Tarebia granifera

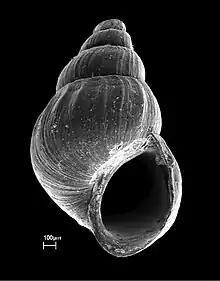
A scanning electron microscopic image of an apertural view of a newborn shell of "Tarebia granifera".

"Tarebia granifera" is both parthenogenetic and ovoviviparous, although males have been reported. These are characteristics which are undoubtedly key to its success as an invader. For example, no males have been found amongst hundreds dissected from KwaZulu-Natal, it is probable that a few are present. Males were found in most (6/7) populations examined in Puerto Rico but were generally uncommon at up to 22.7% of the population (mean 4.6%). Live sperm were present in the testes of these males but the genitalia were apparently non-functional. R. Tucker Abbott (1952) failed to find sperm in the gonads of male "Tarebia granifera" from Florida. Most "Tarebia granifera" are therefore clones of the female parent.